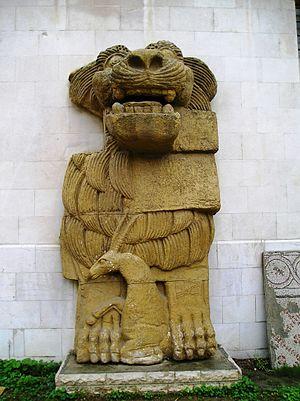
Le Lion de Palmyre, également connu sous les noms de « Lion d'Athéna », « Lion du temple d'Al-Lât », ou encore « Lion d'Al-Lât », est une statue monumentale d'environ 3,5 mètres de haut, du Iᵉʳ siècle av. J.-C., découverte en 1977 dans le temple d'Al-Lât à Palmyre en Syrie. Après sa découverte et sa restauration elle ornait l'entrée du musée de Palmyre. Détruite en juin 2015 par des membres de l'État Islamique après leur conquête de la ville, sa restauration est terminée en octobre 2017.
Le musée national de Damas est le principal musée archéologique de Damas et l'un des plus importants de Syrie. Il est situé dans les quartiers ouest de la ville, entre l'université de Damas et le complexe religieux de la Tekkiye du Sultan Selim